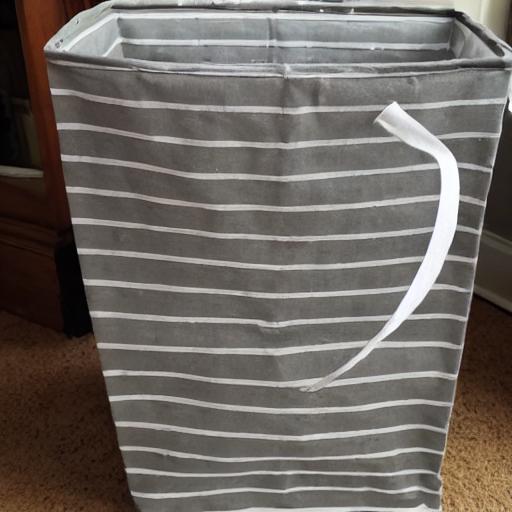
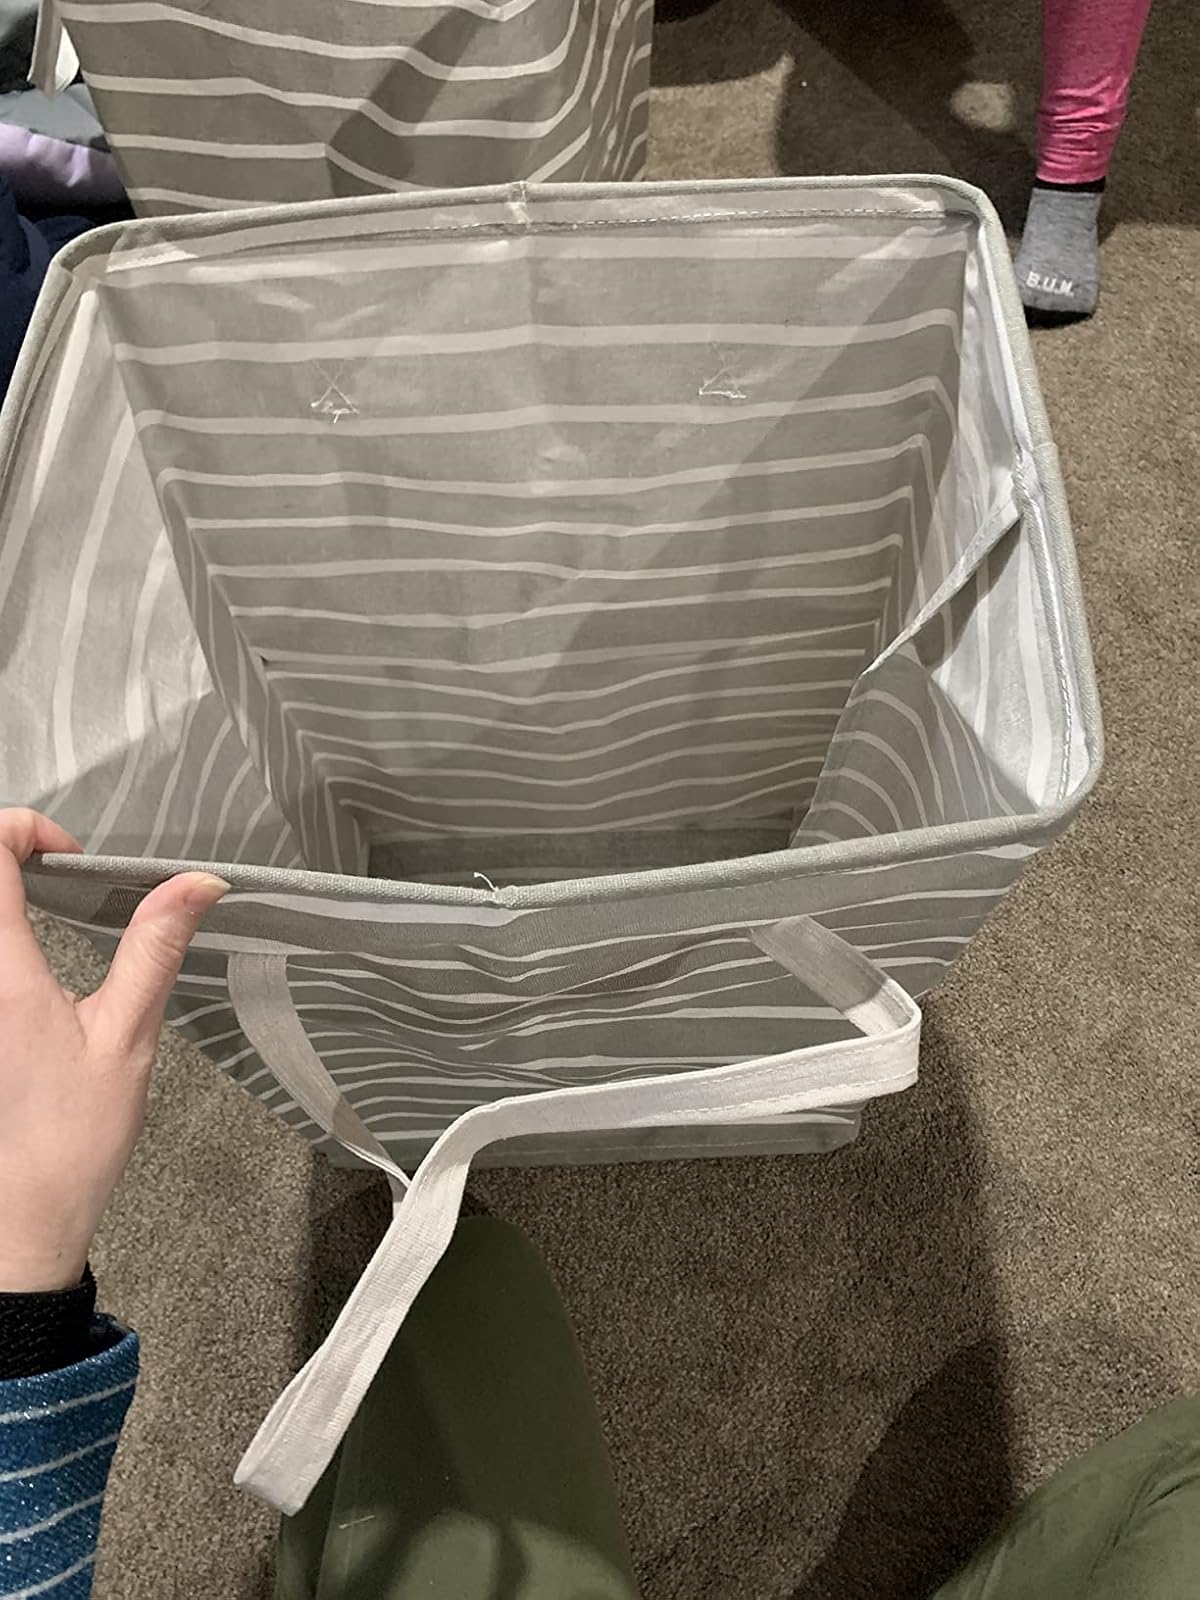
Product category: items_hamper
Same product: no